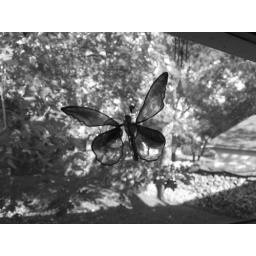
butterfly in window